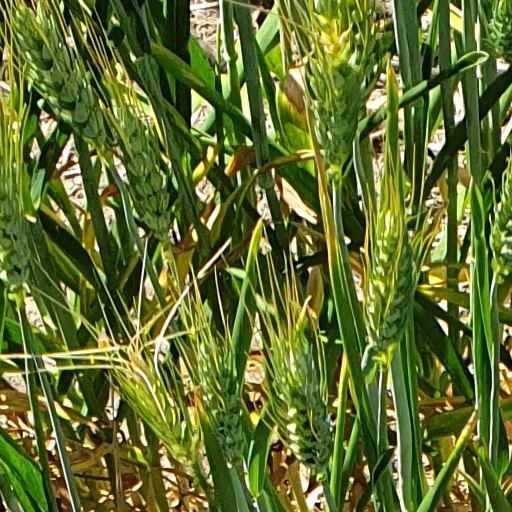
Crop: wheat